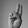
ASL letter: U